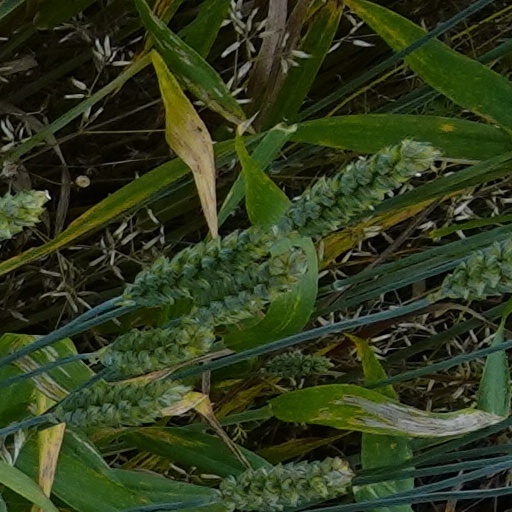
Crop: wheat